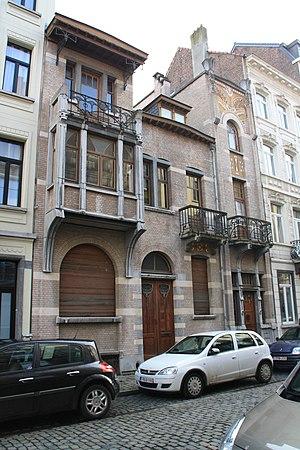
Maison Cortvriendt, construite par l'architecte belge Léon Sneyers, se situe au 6-8 Rue de Nancy, à Bruxelles.
Léon Sneyers est un architecte belge de l'époque Art nouveau et Art déco qui fut actif à Bruxelles. Il a notamment su se créer une notoriété grâce à la construction de pavillons à de multiples Expositions Universelles, dont le pavillon belge à la biennale de Venise.